Arkley South Fields

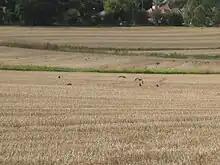

Arkley South Fields are a Site of Borough Importance for Nature Conservation, Grade II, in Arkley in the London Borough of Barnet. It is an extensive area of set-aside agricultural fields with hedgerows and ditches. It is not of great botanical interest, and its conservation value lies in its breeding birds, especially skylarks, a declining species which is a priority under the UK Biodiversity Action Plan. It also supports breeding meadow pipits, kestrels, reed buntings, whitethroats, willow warblers and green woodpeckers.